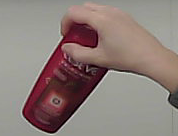
Product: loreal_shampoo